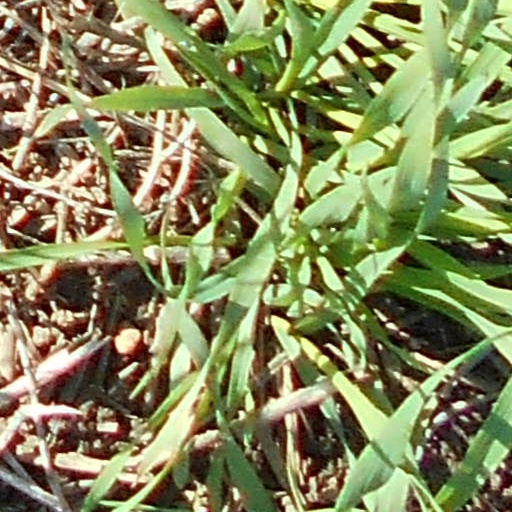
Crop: wheat